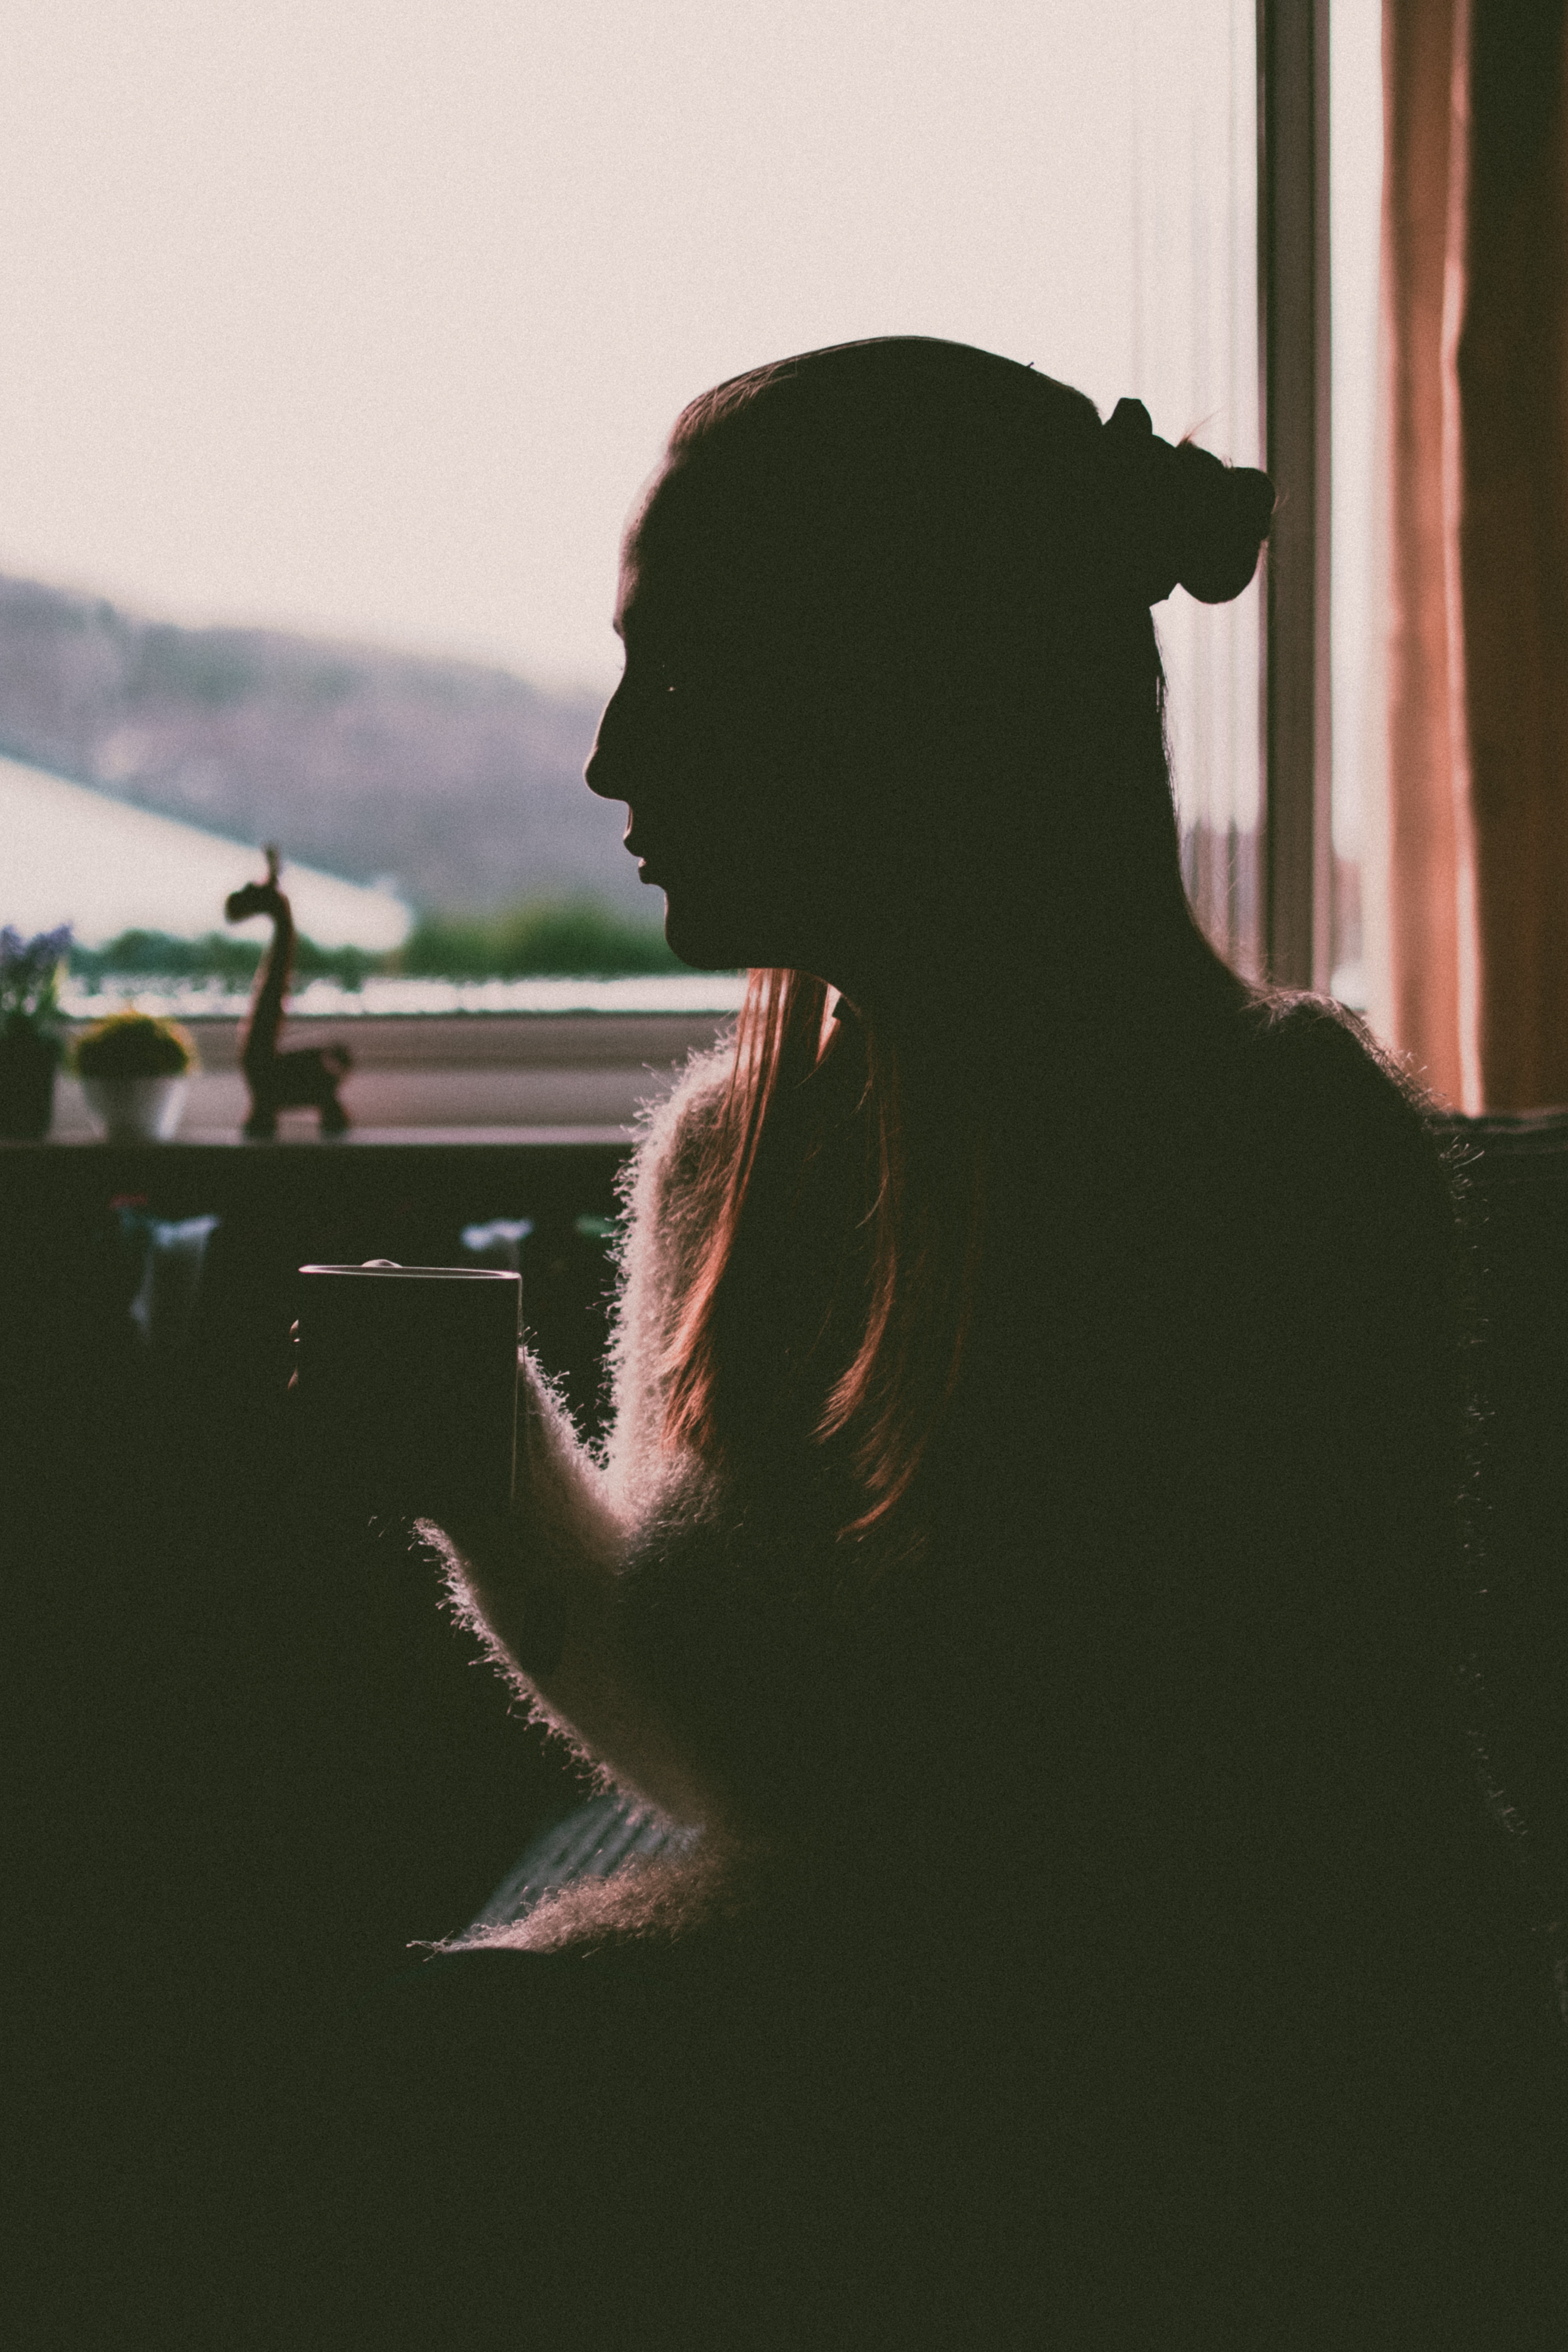
water, backlighting, shadow, silhouette, photography, sunlight, Tints and shades, window